Tombstone Junction

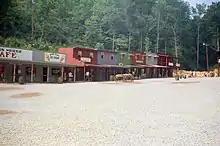
Tombstone Junction, KY

Outside of the scenic railroad the park consisted primarily of the "town" area of Tombstone Junction. This consisted of a faux western era town which was entered through a wooden fort entrance which housed the ticket office. The town consisted of the Red Garter Saloon where magic and stage shows were held, an outdoor theater where shows for park guest entertainers were staged, as well as several buildings such as the train station, jail, gift shops, boutiques, etc. A themed building known as "Pa's Cabin" which acted as a poor mans fun house allowed visitors to traverse a wilderness cabin where the interior floor had been slated at a steep angle. There was also a faux grave yard known as "Boot Hill".